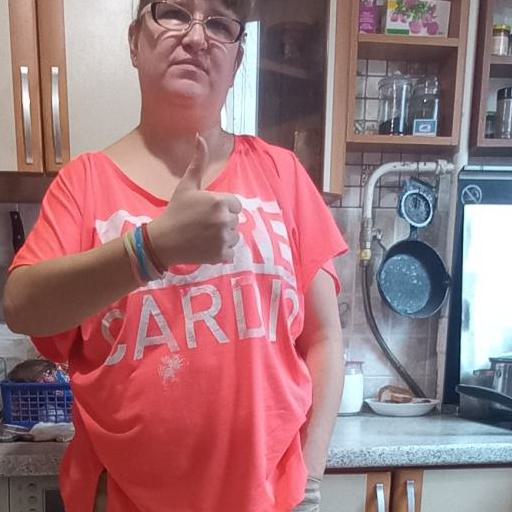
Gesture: like